Máté Valkusz

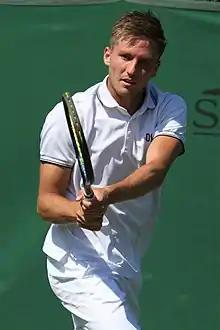
Valkusz at the 2022 Wimbledon Championships

Valkusz has a career-high ATP singles ranking of No. 204, achieved on 12 June 2023.